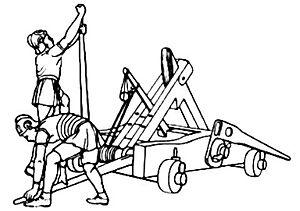
La guerre contre Nabis ou guerre lacédémonienne est un conflit qui oppose en 195 la cité-État grecque de Sparte à une coalition formée par Rome, la ligue achéenne, Pergame, Rhodes et la Macédoine, qui remportent la victoire.
Les engins de siège des armées romaines étaient, pour la plupart, dérivés des techniques de siège grecques. Relativement peu d’efforts ont été accomplis pour faire évoluer la technologie, mais les Romains ont développé sans relâche un style agressif de guerre de siège. Jules César apporta beaucoup de soins à intégrer les progrès des engins de siège et entreprit d'organiser leur utilisation pour une efficacité optimale sur le champ de bataille.
Le trébuchet fait partie des pièces d’artillerie médiévales dites à contrepoids.
La bataille d’Andrinople ou d’Adrianople a eu lieu le 9 août 378. Elle désigne l’affrontement entre l’armée romaine, commandée par l’empereur romain Valens, et certaines tribus germaniques, principalement des Wisigoths et des Ostrogoths, commandées par Fritigern. Il s’agit d’un des plus grands désastres militaires de l'histoire de Rome, comparable à la défaite de Cannes. Cette bataille n'est pas due à une invasion, mais à une mutinerie des fédérés goths établis dans l’Empire romain.
Les sciences romaines sont apparues à la suite de l'essor de la Rome antique. Elles ne sont pas issues de l'inventivité propre des Romains, mais plutôt de l'héritage grec : celui d'Athènes pour ce qui est des courants philosophiques et celui d'Alexandrie pour ce qui est des sciences.